Question: When is this taking place?
Tambaya: Yaushe wannan yake faruwa?
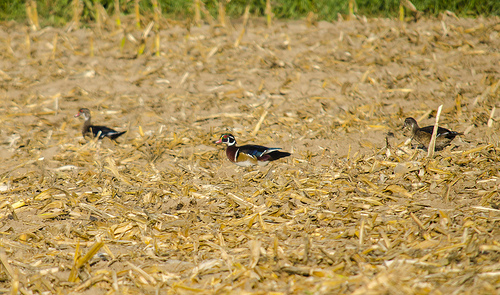
Answer: Daytime.
Amsa: Da rana.